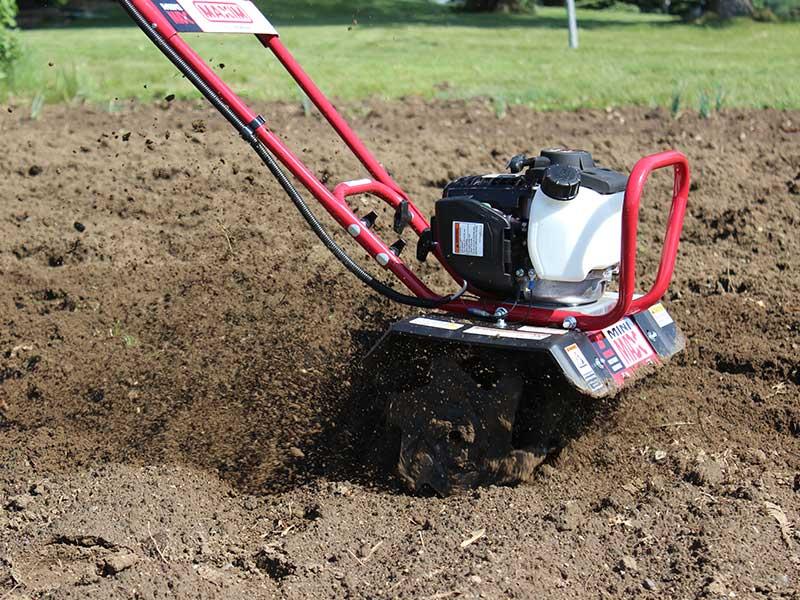
Katikati ya shamba ambalo limelimwa tayari kwa kutumia trekta, moja ya mashine nyingine inapita ili kuweza kusawazisha na kufukia mashimo na baadae wakulima kuendelea na shughuli za kusia na kupanda miche.